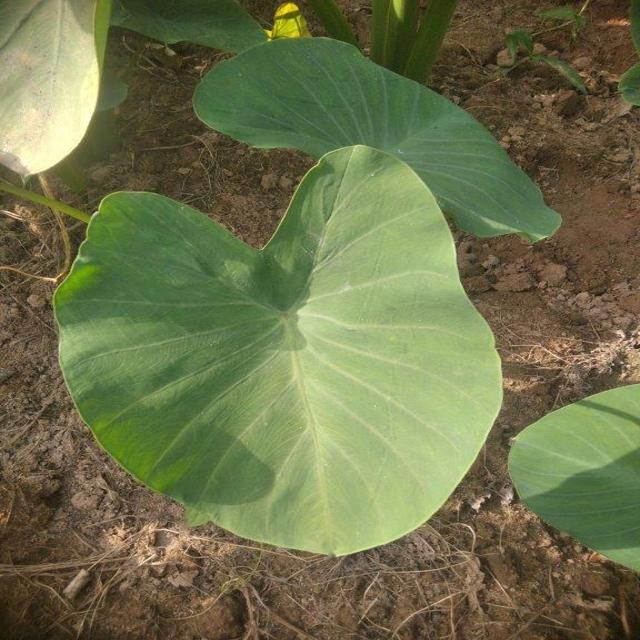
Label: Healthy